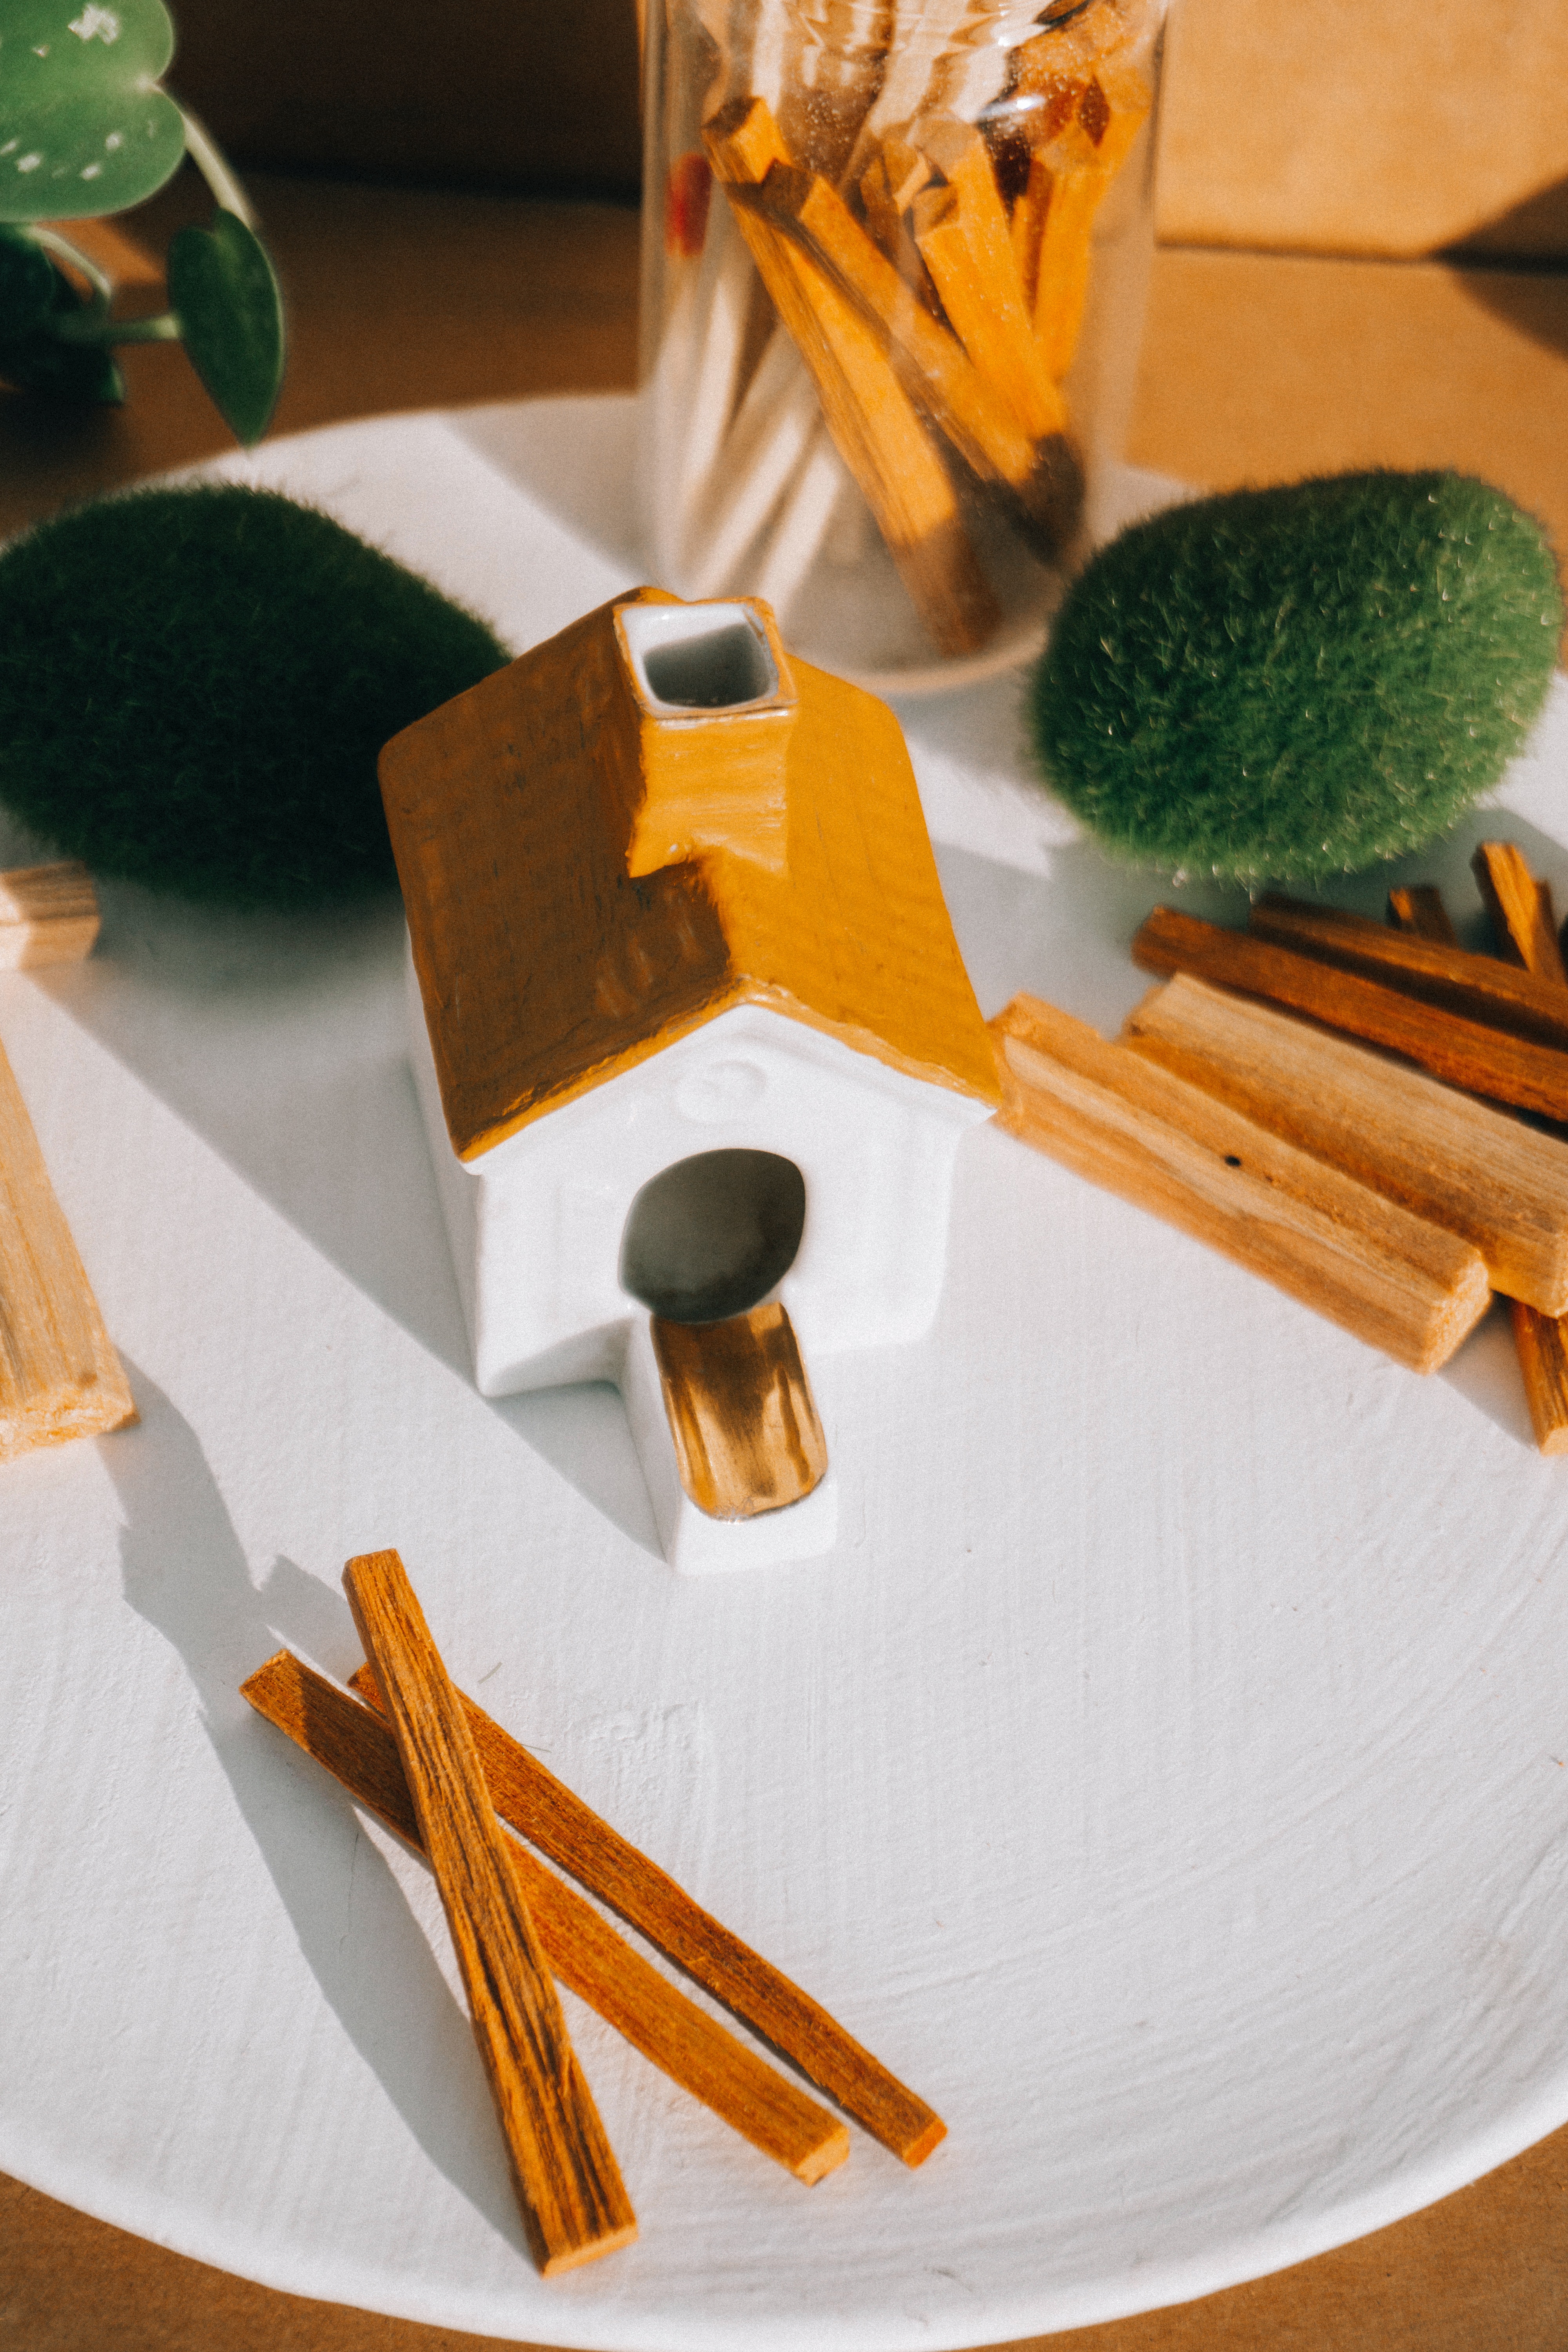
art, wood, kitchen utensil, tableware, Idiophone, paint brush, dishware, fashion accessory, recipe, cuisine, cutlery, serveware, tool, petal, dish, still life photography, brush, plate, natural foods, tablecloth, la carte food, finger food, sweetness